Carlton B. Hutchins

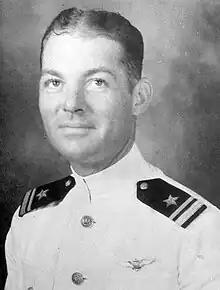
Hutchins as a lieutenant (junior grade) (1934)

Carlton Barmore Hutchins (September 12, 1904 – February 2, 1938) was a U.S. Naval aviator who lost his life in a mid-air collision in 1938. Mortally injured, he was able to remain at the controls and allow his surviving crew to parachute to safety. He was posthumously awarded the Medal of Honor.